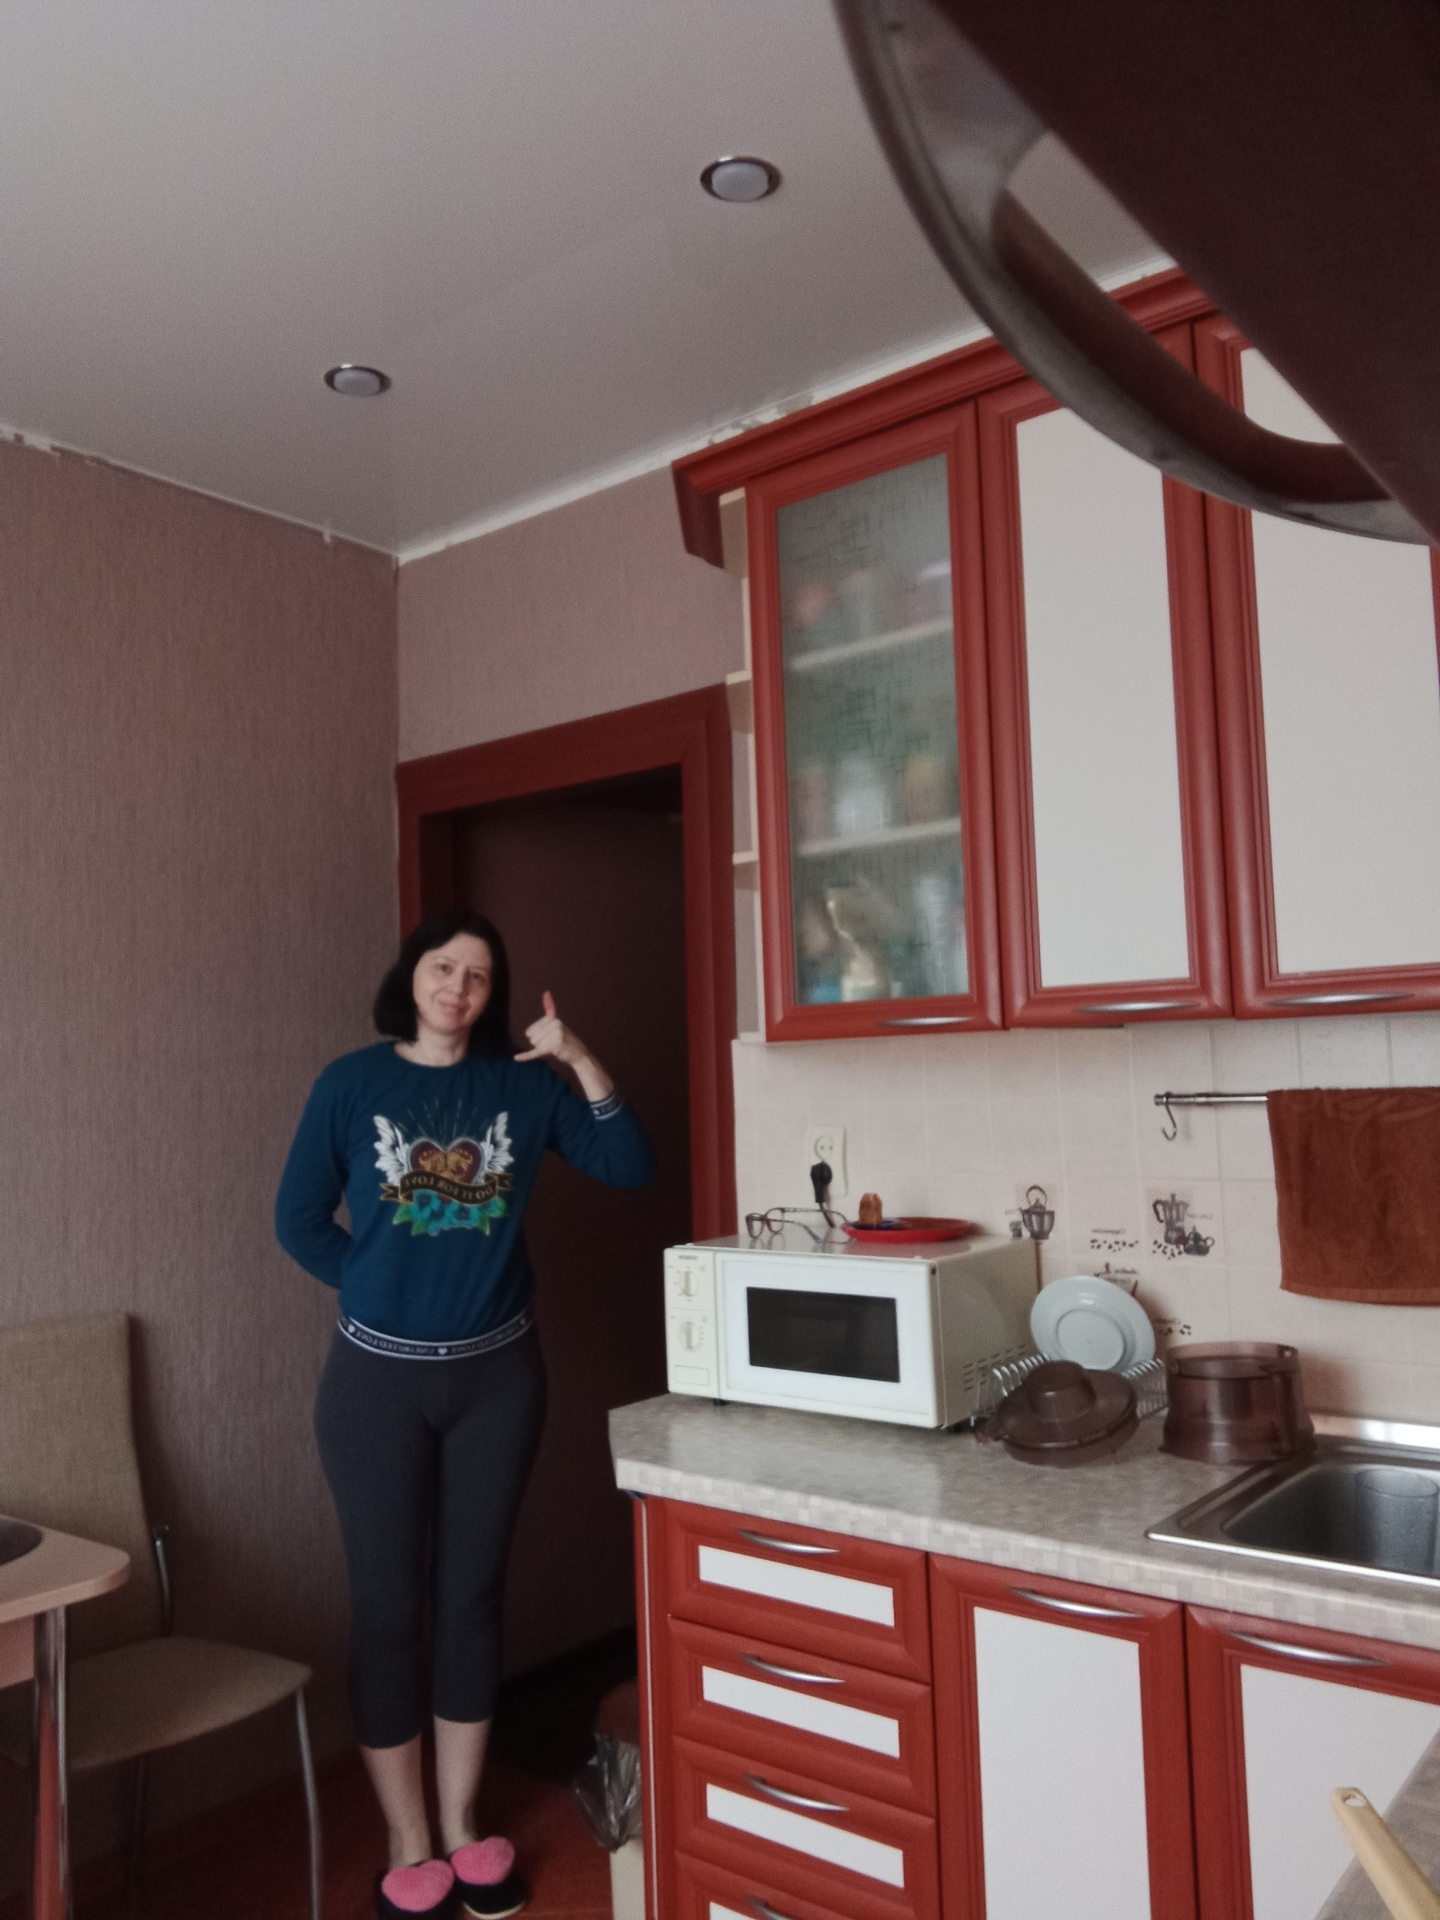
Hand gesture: call